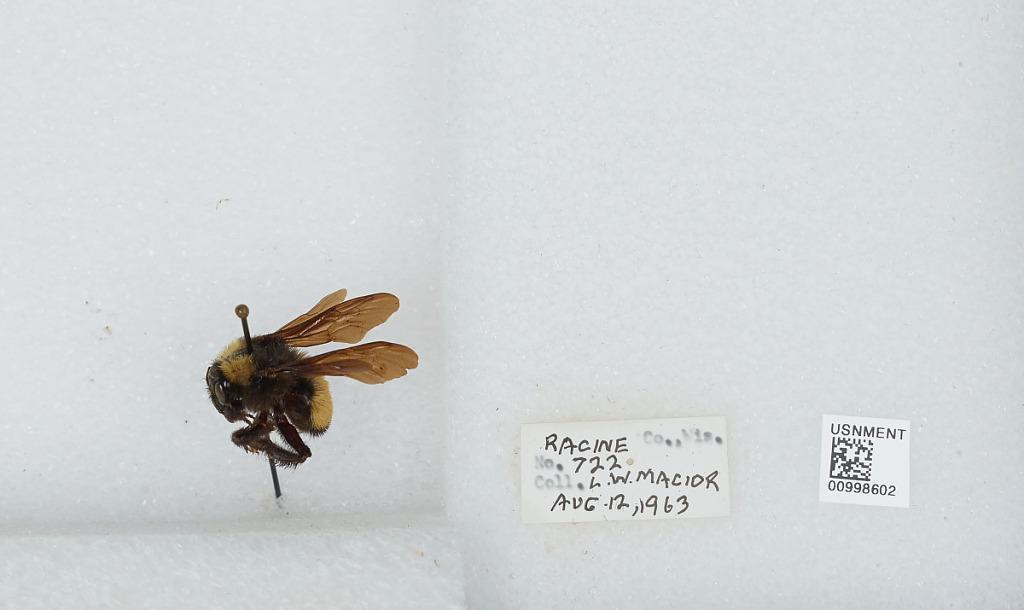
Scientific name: Bombus (Fervidobombus) pensylvanicus pensylvanicus (De Geer)
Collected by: L. Macior
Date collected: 1963-8-12
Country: United States
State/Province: Wisconsin
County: Racine
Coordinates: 42.78, -87.76